Battle of Perryville

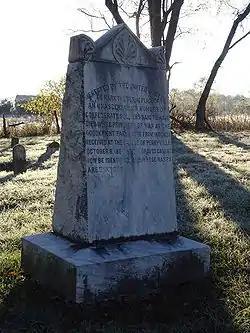
Marker for Confederate graves on the Goodknight property, 2007

Union casualties totaled 4,276 (894 killed, 2,911 wounded, 471 captured or missing). Confederate casualties were 3,401 (532 killed, 2,641 wounded, 228 captured or missing). In all, casualties totaled one-fifth of those involved.